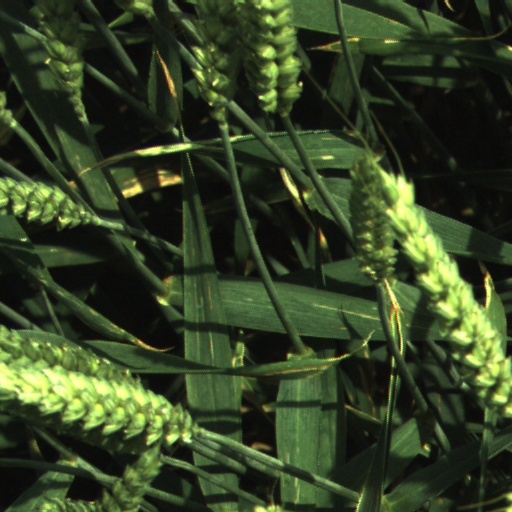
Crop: wheat